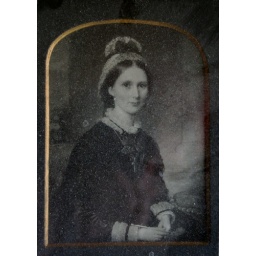
tons of neat stuff in Jenny's houseImage on bathroom wall